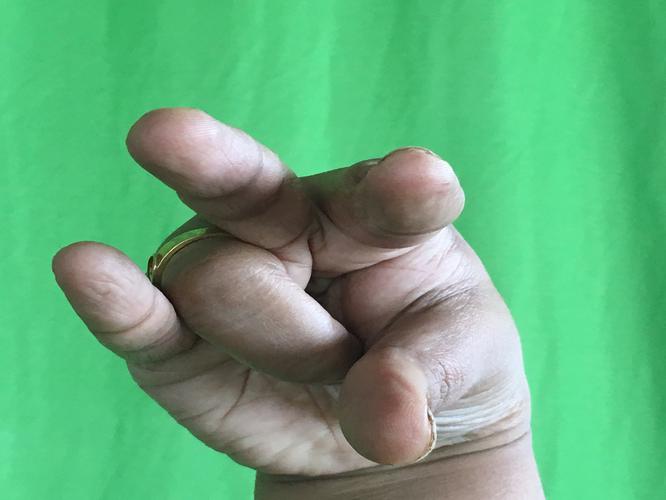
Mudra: Kangulam
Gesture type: single_hand